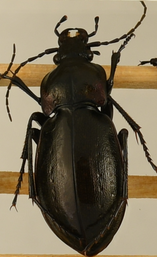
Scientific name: Carabus nemoralis
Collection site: Treehaven Site (TREE), plot TREE_006